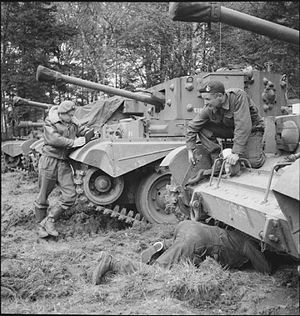
Carl Giles
Carl Giles på tegner skitser under besøg ved fronten i 1944-45
"Ronald ""Carl"" Giles, ofte blot kaldet Giles, tegnede i 50 år striber til Daily Express og Sunday Express og dokumenterede derved Englands historie og udvikling fra 2. verdenskrig, over Falklandskrigen og Golfkrigen 1991 op til i dag. Carl Giles blev syg i starten af 1990'erne og måtte derfor stoppe arbejdet med sine striber.